Tsurumaki-Onsen Station

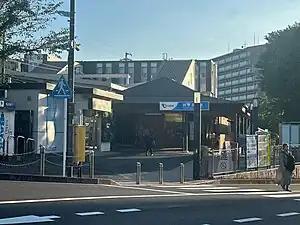
Tsurumaki-Onsen Station north exit, September 2023

Tsurumaki-Onsen Station is served by the Odakyu Odawara Line, and lies 55.9 rail kilometers from the line's terminal at Shinjuku Station.